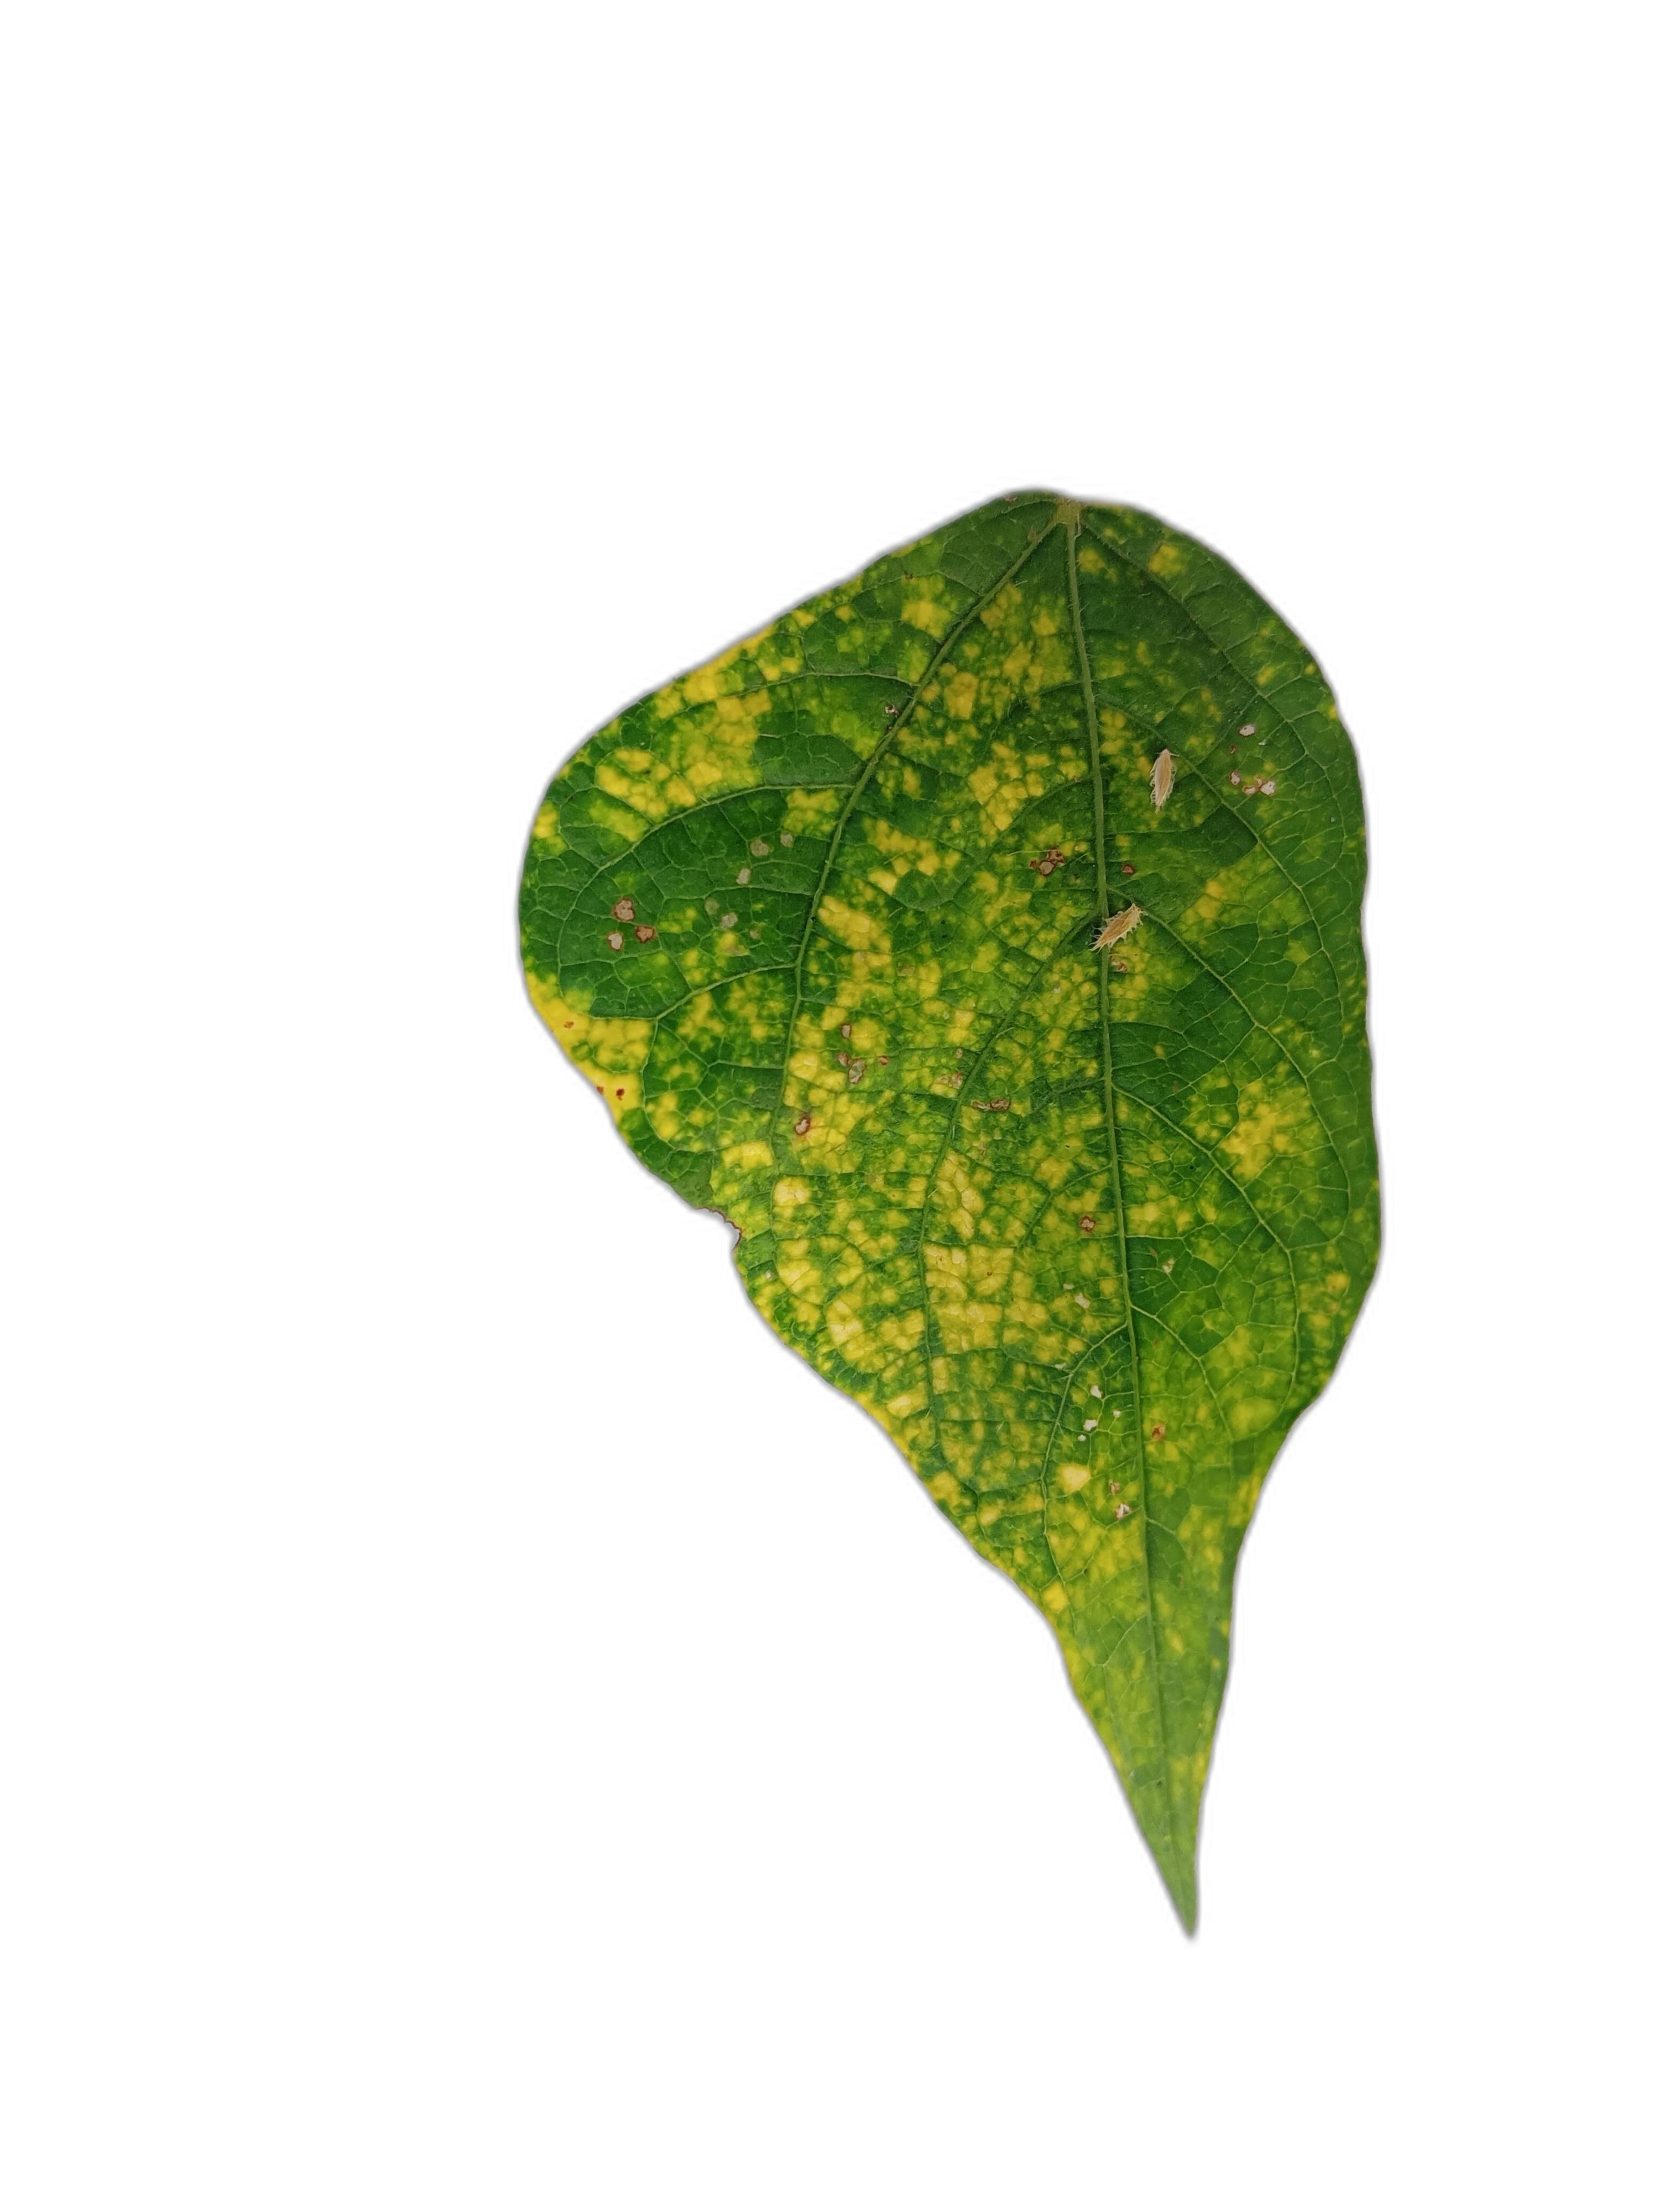
Label: Yellow Mosaic